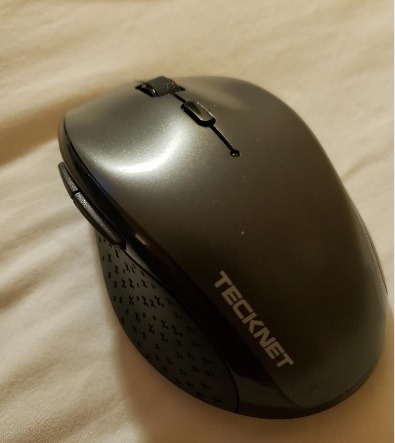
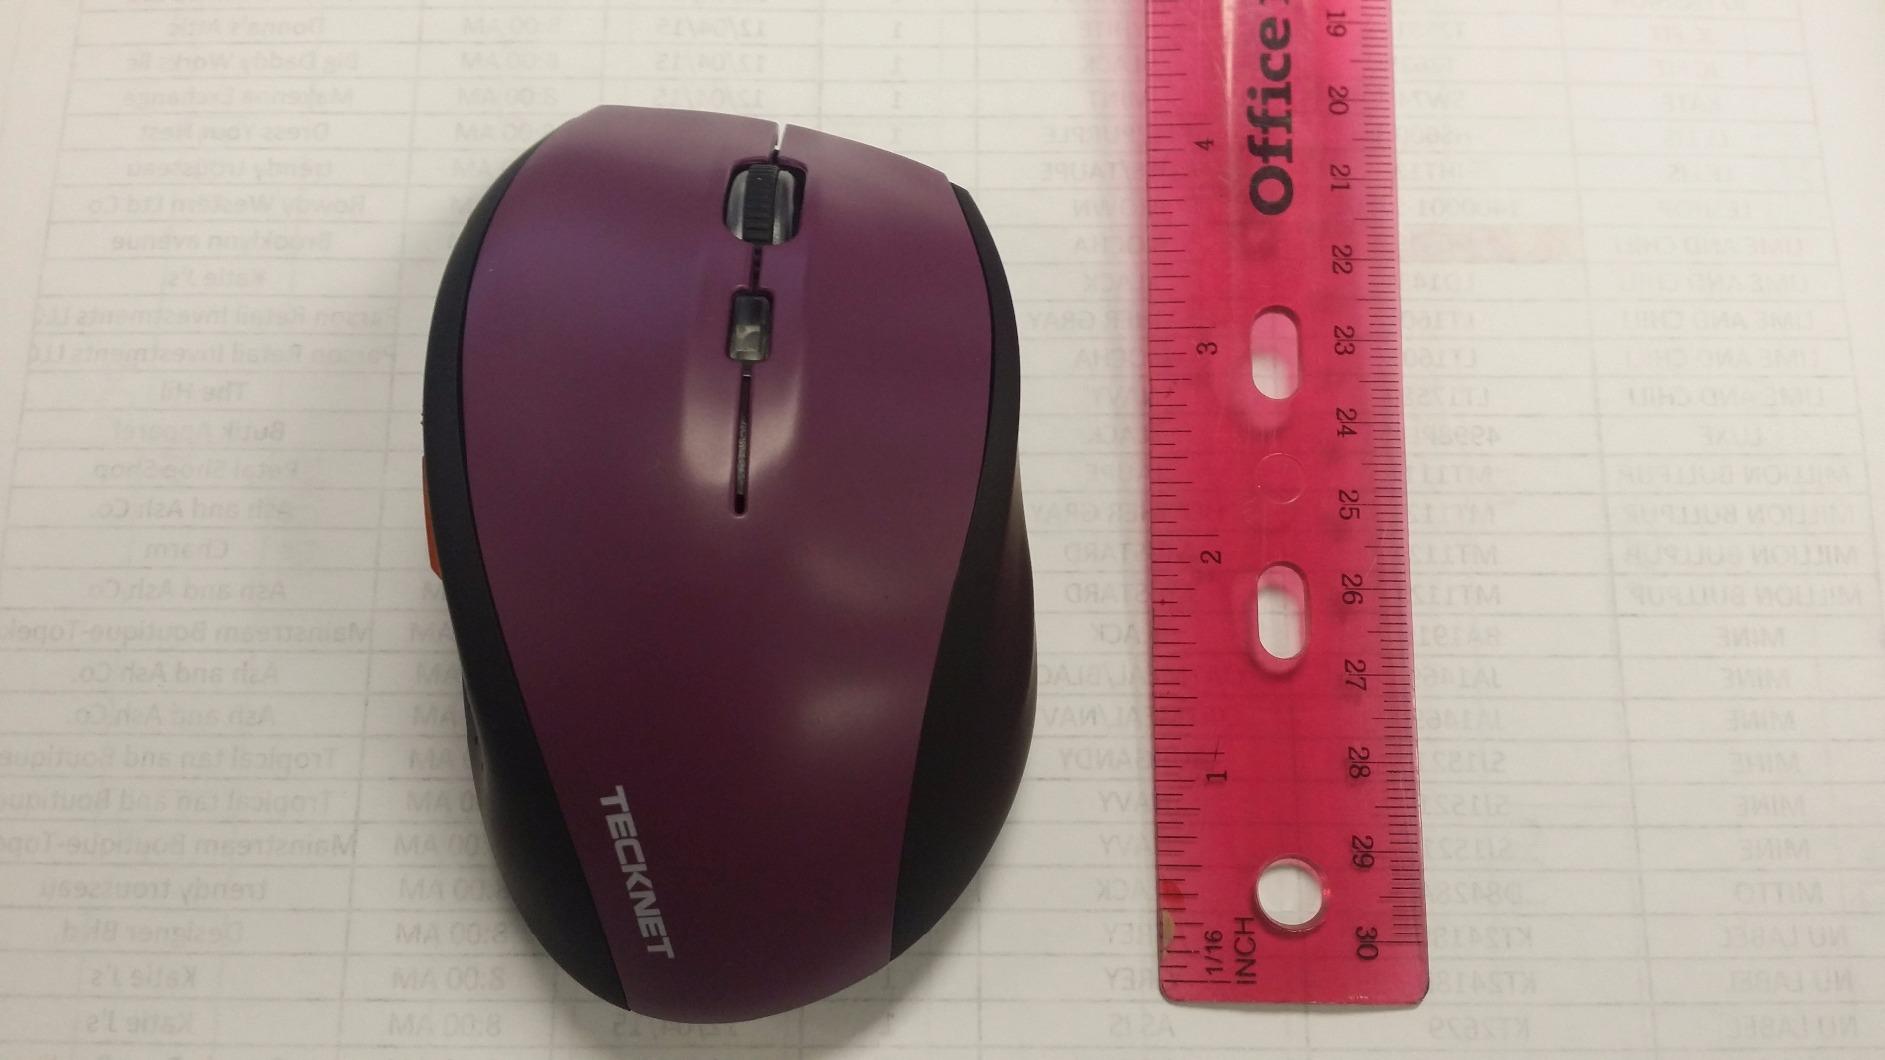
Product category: mouse
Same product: no